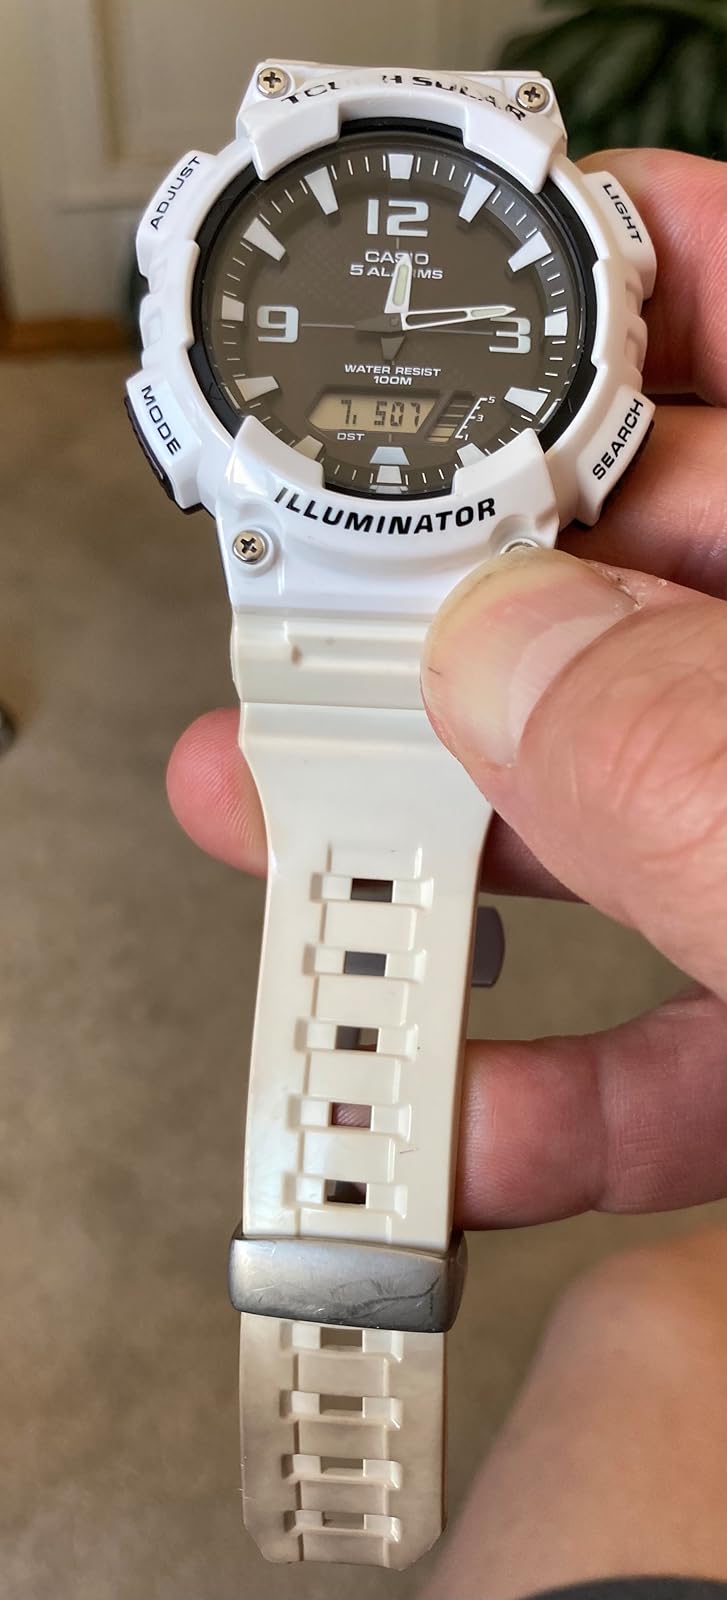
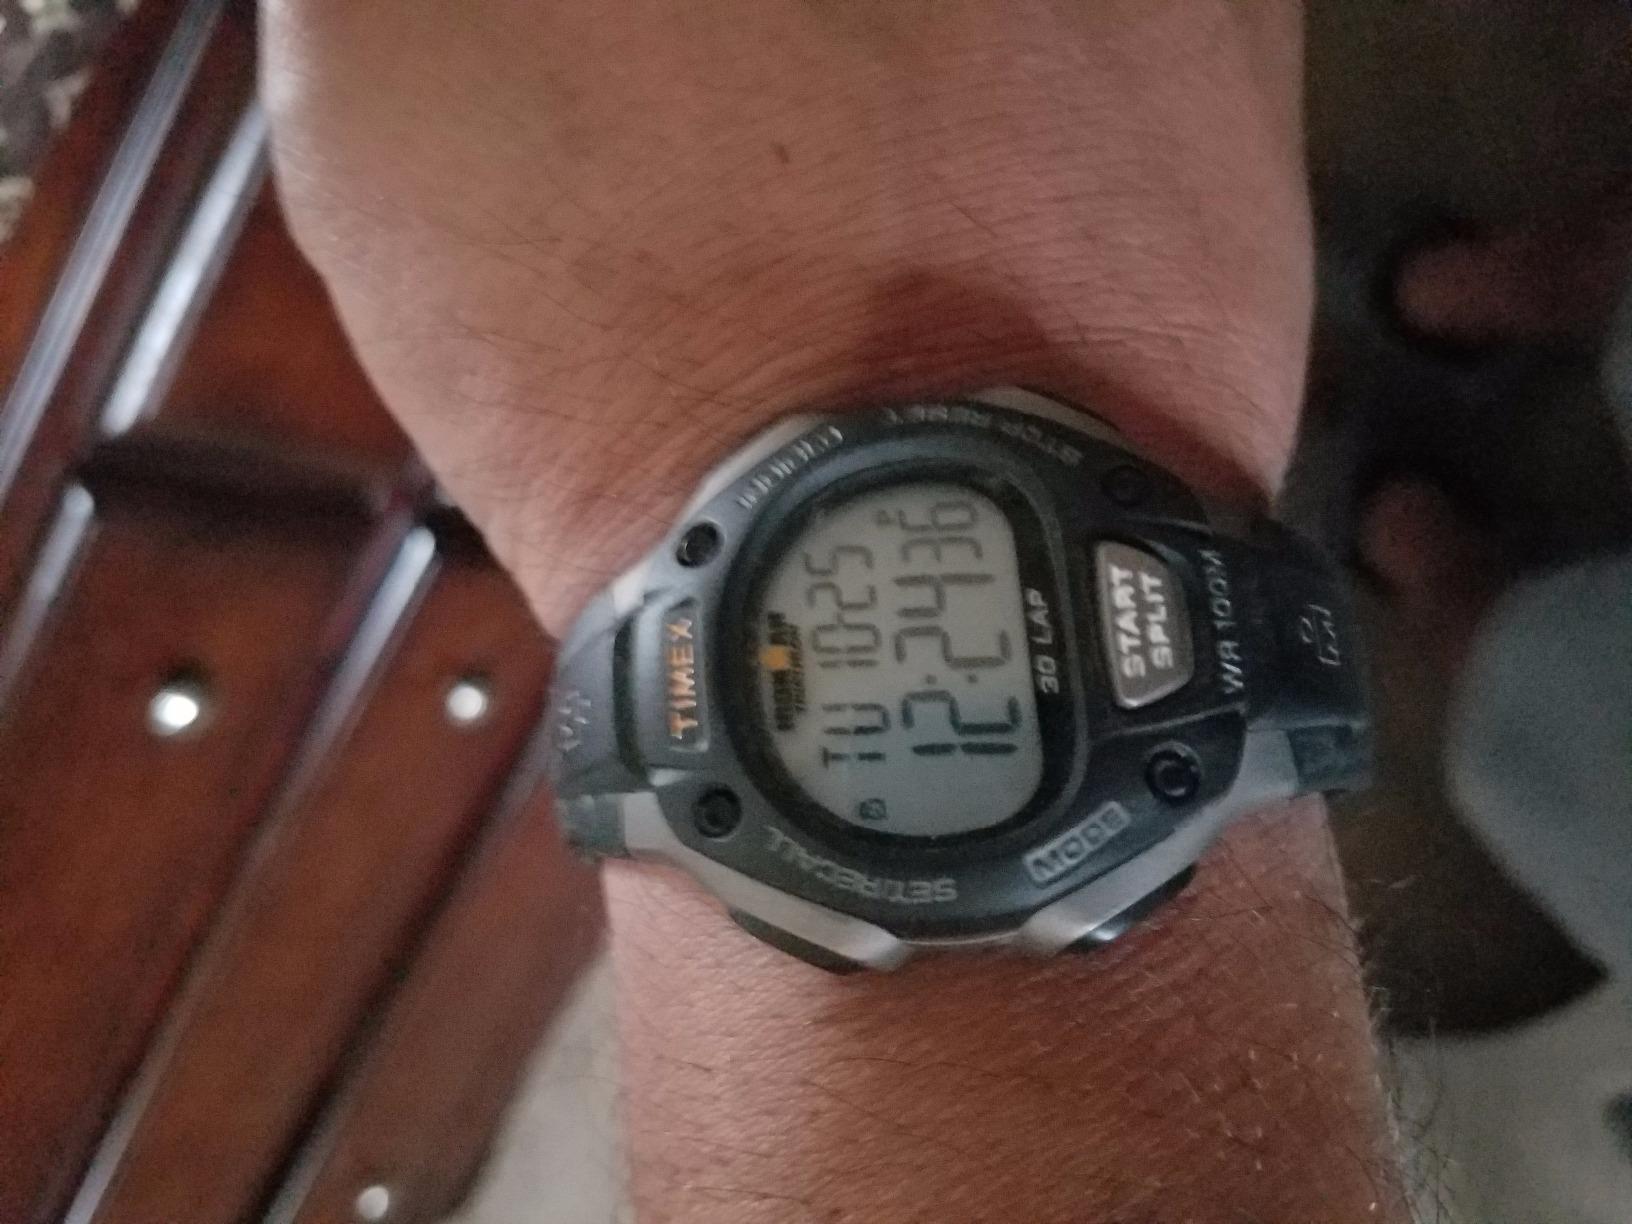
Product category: accessories_watch
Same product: no